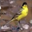
Label: bird